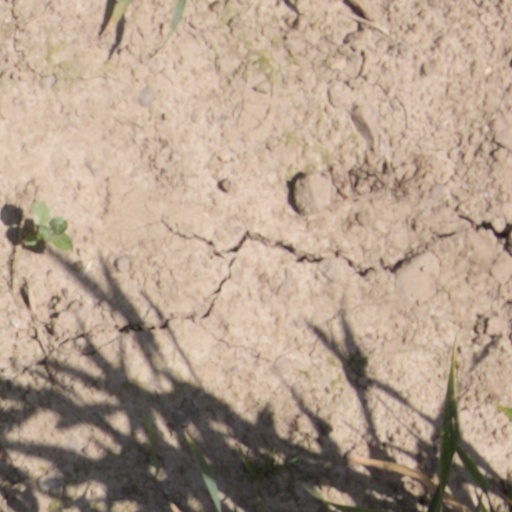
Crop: wheat